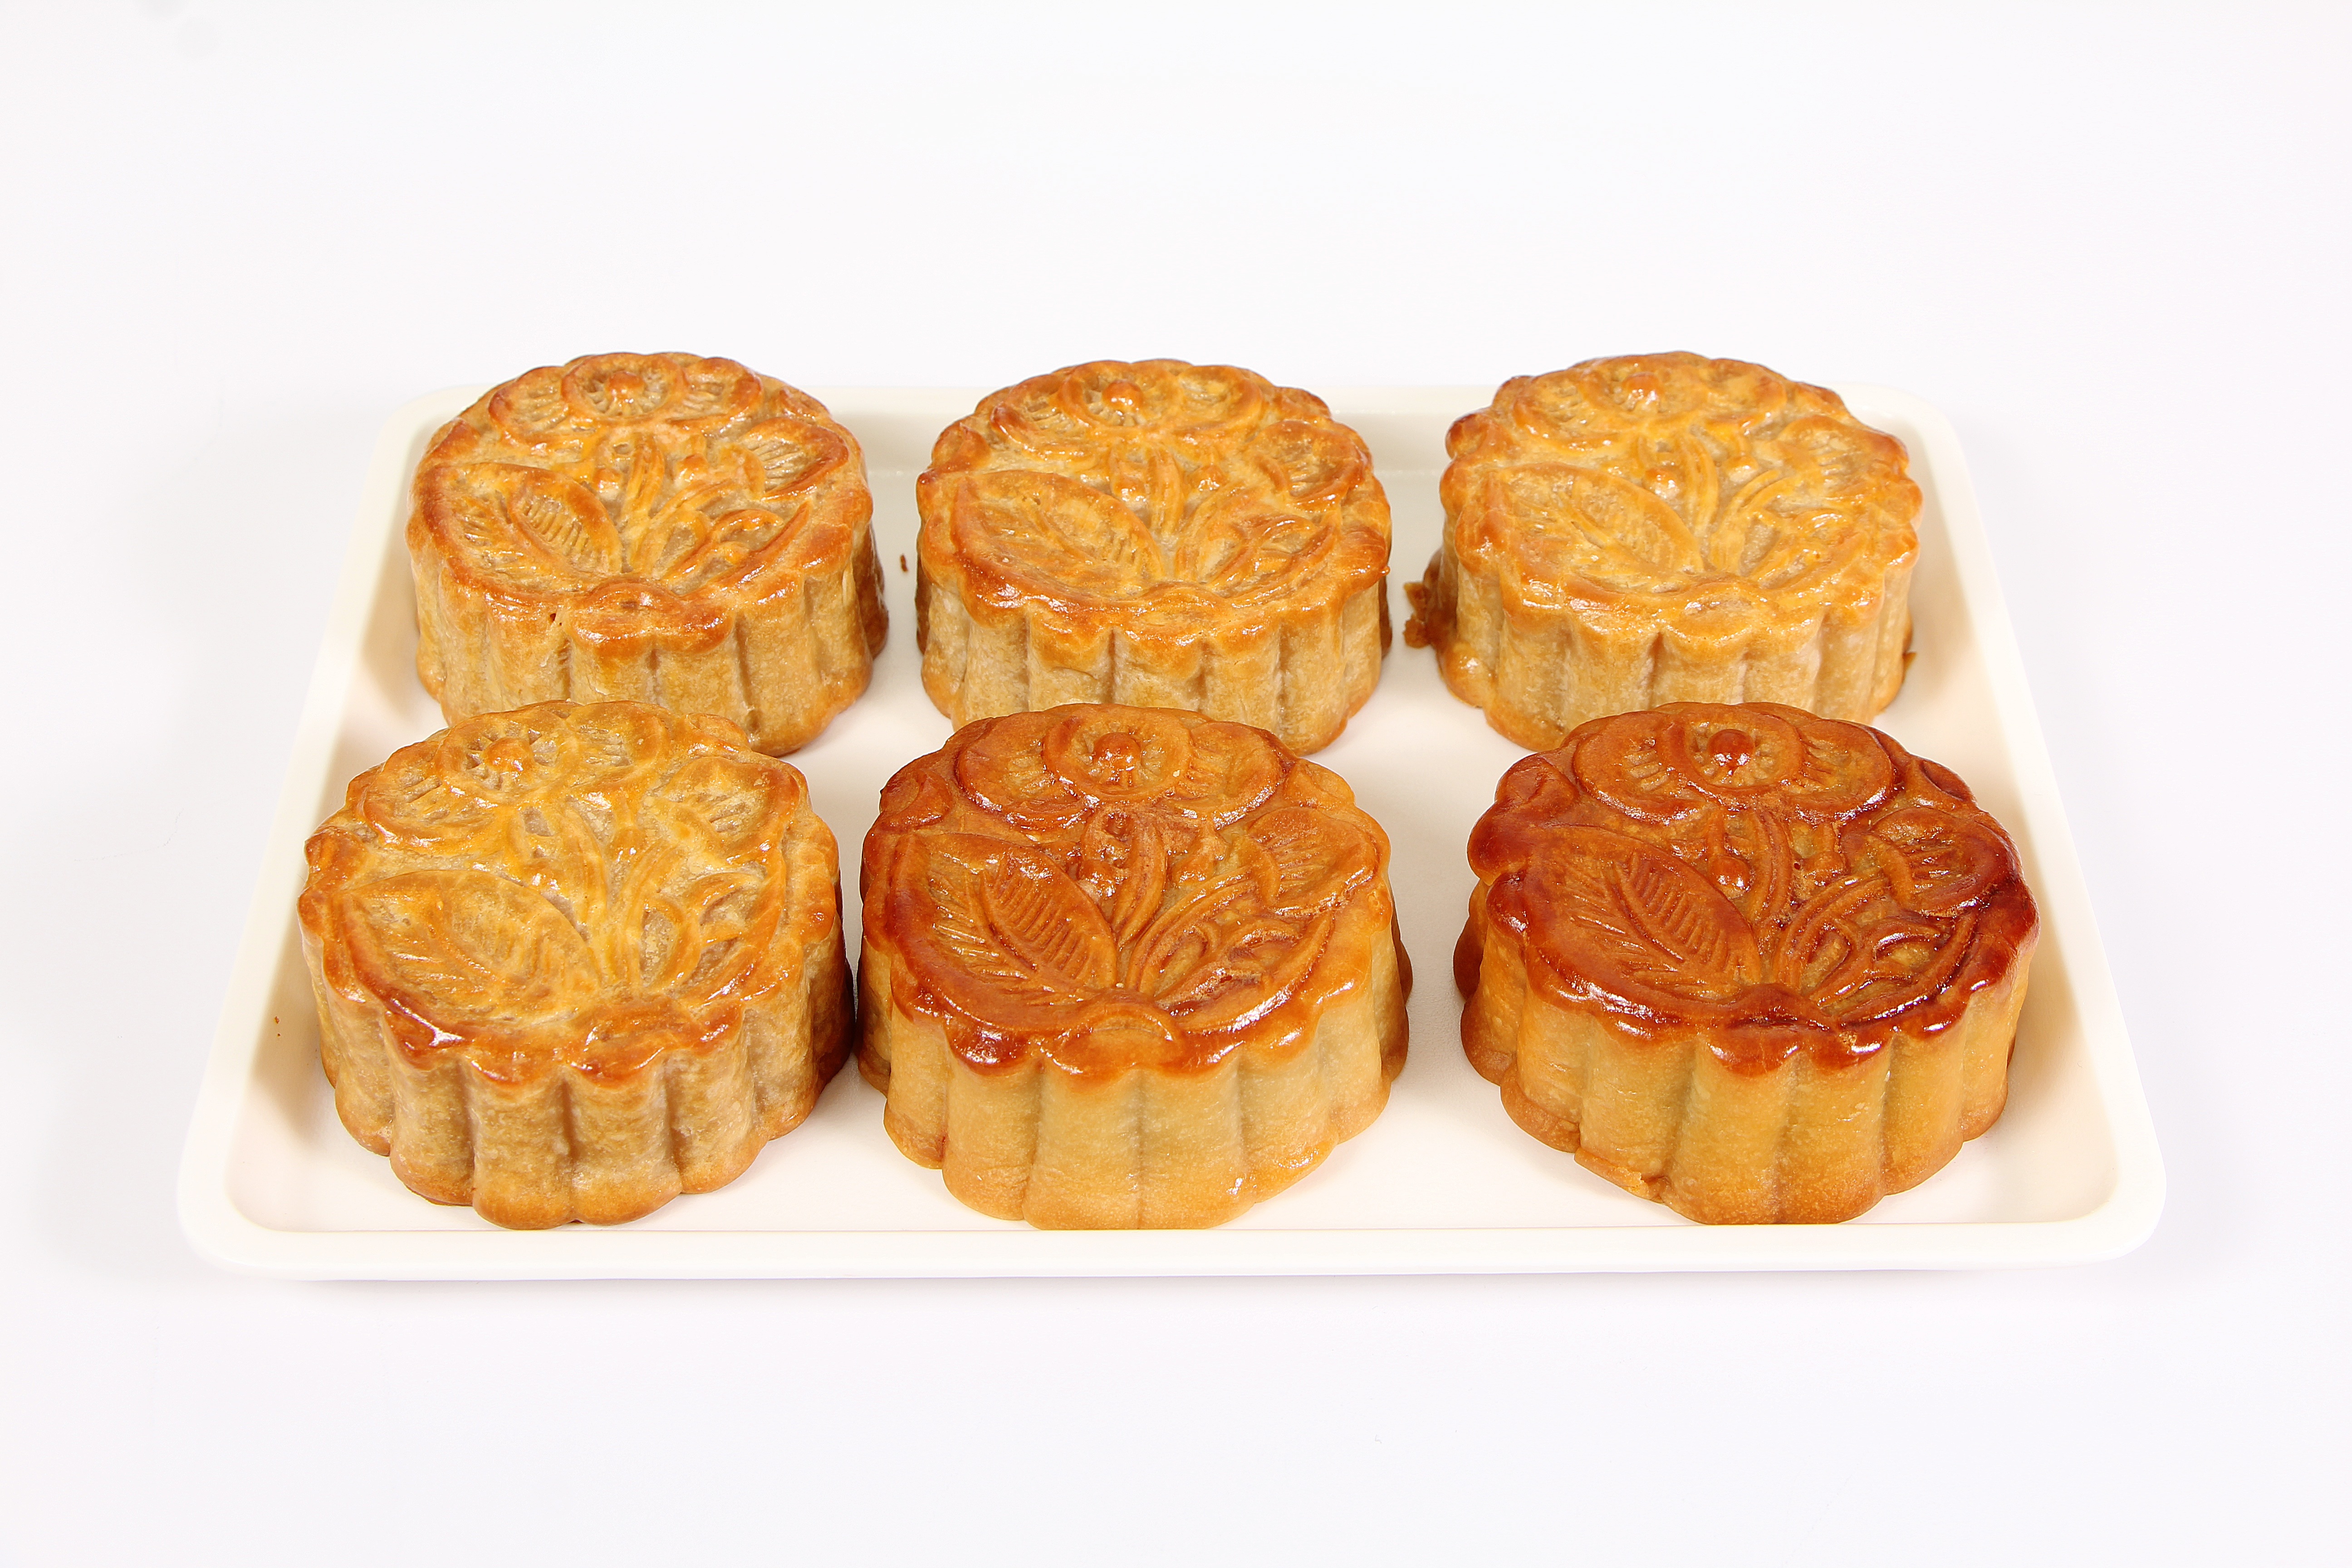
sweet, dish, meal, food, cooking, produce, kitchen, breakfast, baking, dessert, delicious, bread, pastry, art, sweets, china, baked goods, mooncake, foodstuff, danish pastry, make food, the flour, snack food, petit four, moon cake, the oven